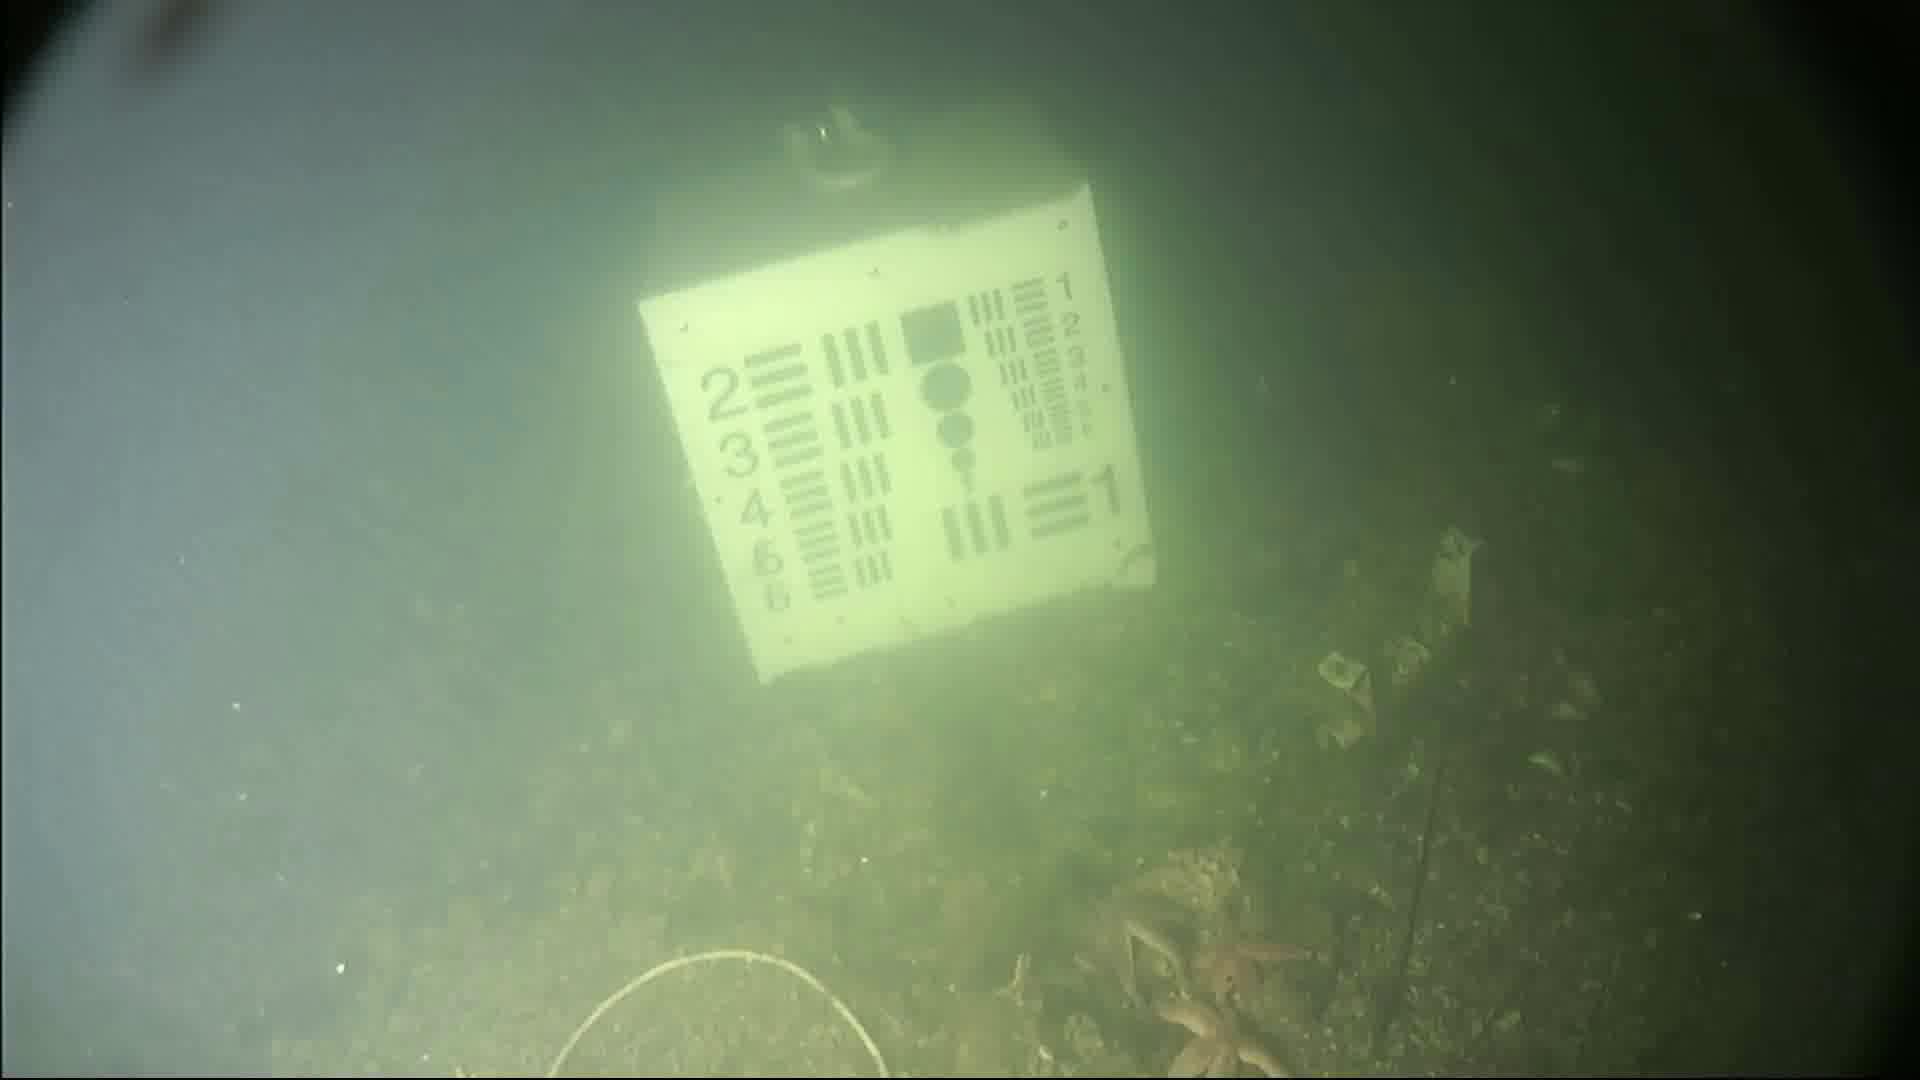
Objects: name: starfish